Joint Light Tactical Vehicle

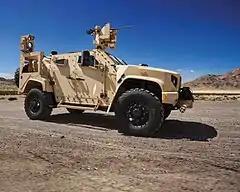
JLTV General Purpose variant fitted with a Boeing CLWS and a heavy machine gun-armed RWS

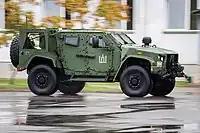
A JLTV of the Lithuanian Armed Forces in Rukla

The L-ATV is based around Oshkosh's TAK-4i (i = intelligent) independent suspension system. Vehicles fitted with an earlier version of the system, include the Oshkosh Medium Tactical Vehicle Replacement (MTVR), Oshkosh Logistic Vehicle System Replacement, and Oshkosh MRAP All-Terrain Vehicle (M-ATV); the TAK-4 system has also been retro-fitted to the Force Protection Inc Cougar and BAE Systems RG-33 MRAPs. The majority of systems supplied pre-JLTV have been coil-sprung. The TAK-4i version fitted to the L-ATV remains undisclosed, but is not coil-sprung and is of the variable adjustable ride-height type with up to of wheel travel, 25 percent more than the current standard.